Music of Scotland in the eighteenth century

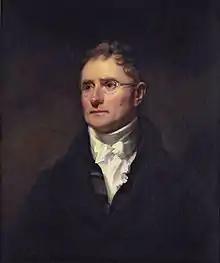
George Thomson by Henry Raeburn

The Italian style of classical music was probably first brought to Scotland by the cellist and composer Lorenzo Bocchi, who travelled to Scotland in the 1720s, introducing the cello to the country and then developing settings for Lowland Scots songs. He possibly had a hand in the first Scottish Opera, the pastoral "The Gentle Shepherd" (1725), with libretto by Allan Ramsay (1686–1758). The growth of a musical culture in the capital was marked by the incorporation of the Musical Society of Edinburgh in 1728 as the successor to the St. Cecilia's Society. By the mid-eighteenth century there were several Italians resident in Scotland, acting as composers and performers. These included Nicolò Pasquali, Giusto Tenducci and Fransesco Barsanti. Scottish composers known to be active in this period include Alexander Munro (fl. c. 1732), James Foulis (1710–73) and Charles McLean (fl. c. 1737). Thomas Erskine, 6th Earl of Kellie (1732–81) was one of the most important British composers of his era, and the first Scot known to have produced a symphony. The Edinburgh Musical Society was so successful in this period that it was able to build its own oval concert hall, St Cecilia's, in 1762. According to James Baxter, by 1775 Edinburgh was a minor, but functioning European musical centre, with foreign and native resident composers and professional musicians.